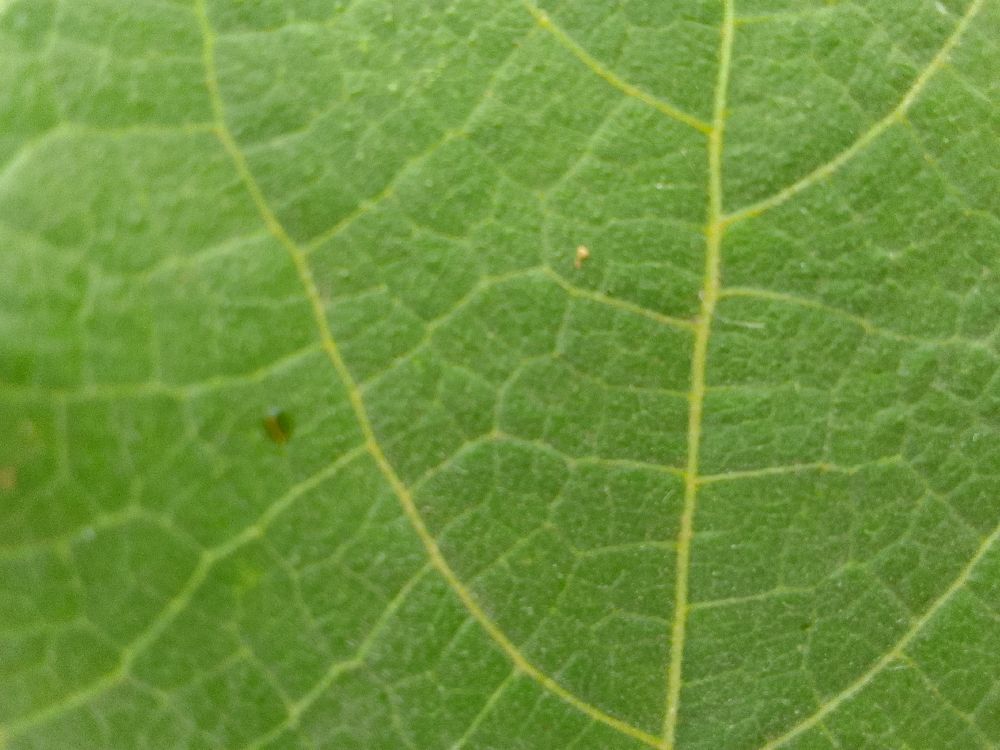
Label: healthy